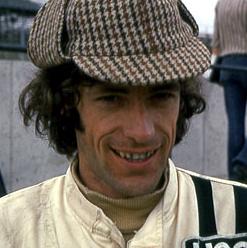
Age: 24